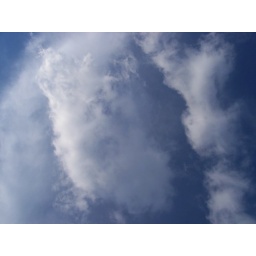
clouds over rend lake